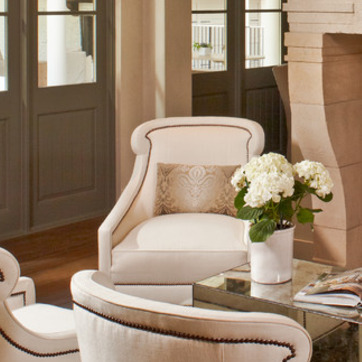
Material: fabric